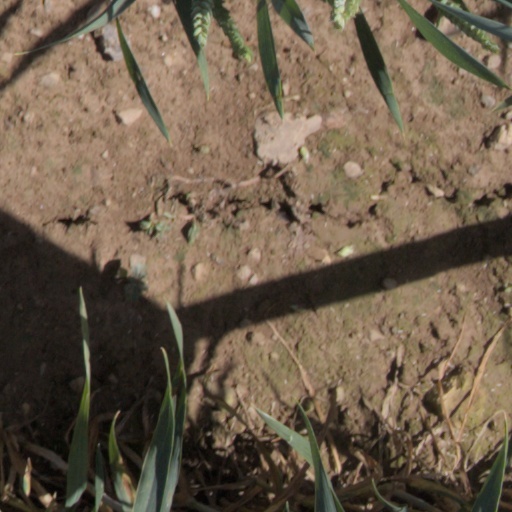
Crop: wheat